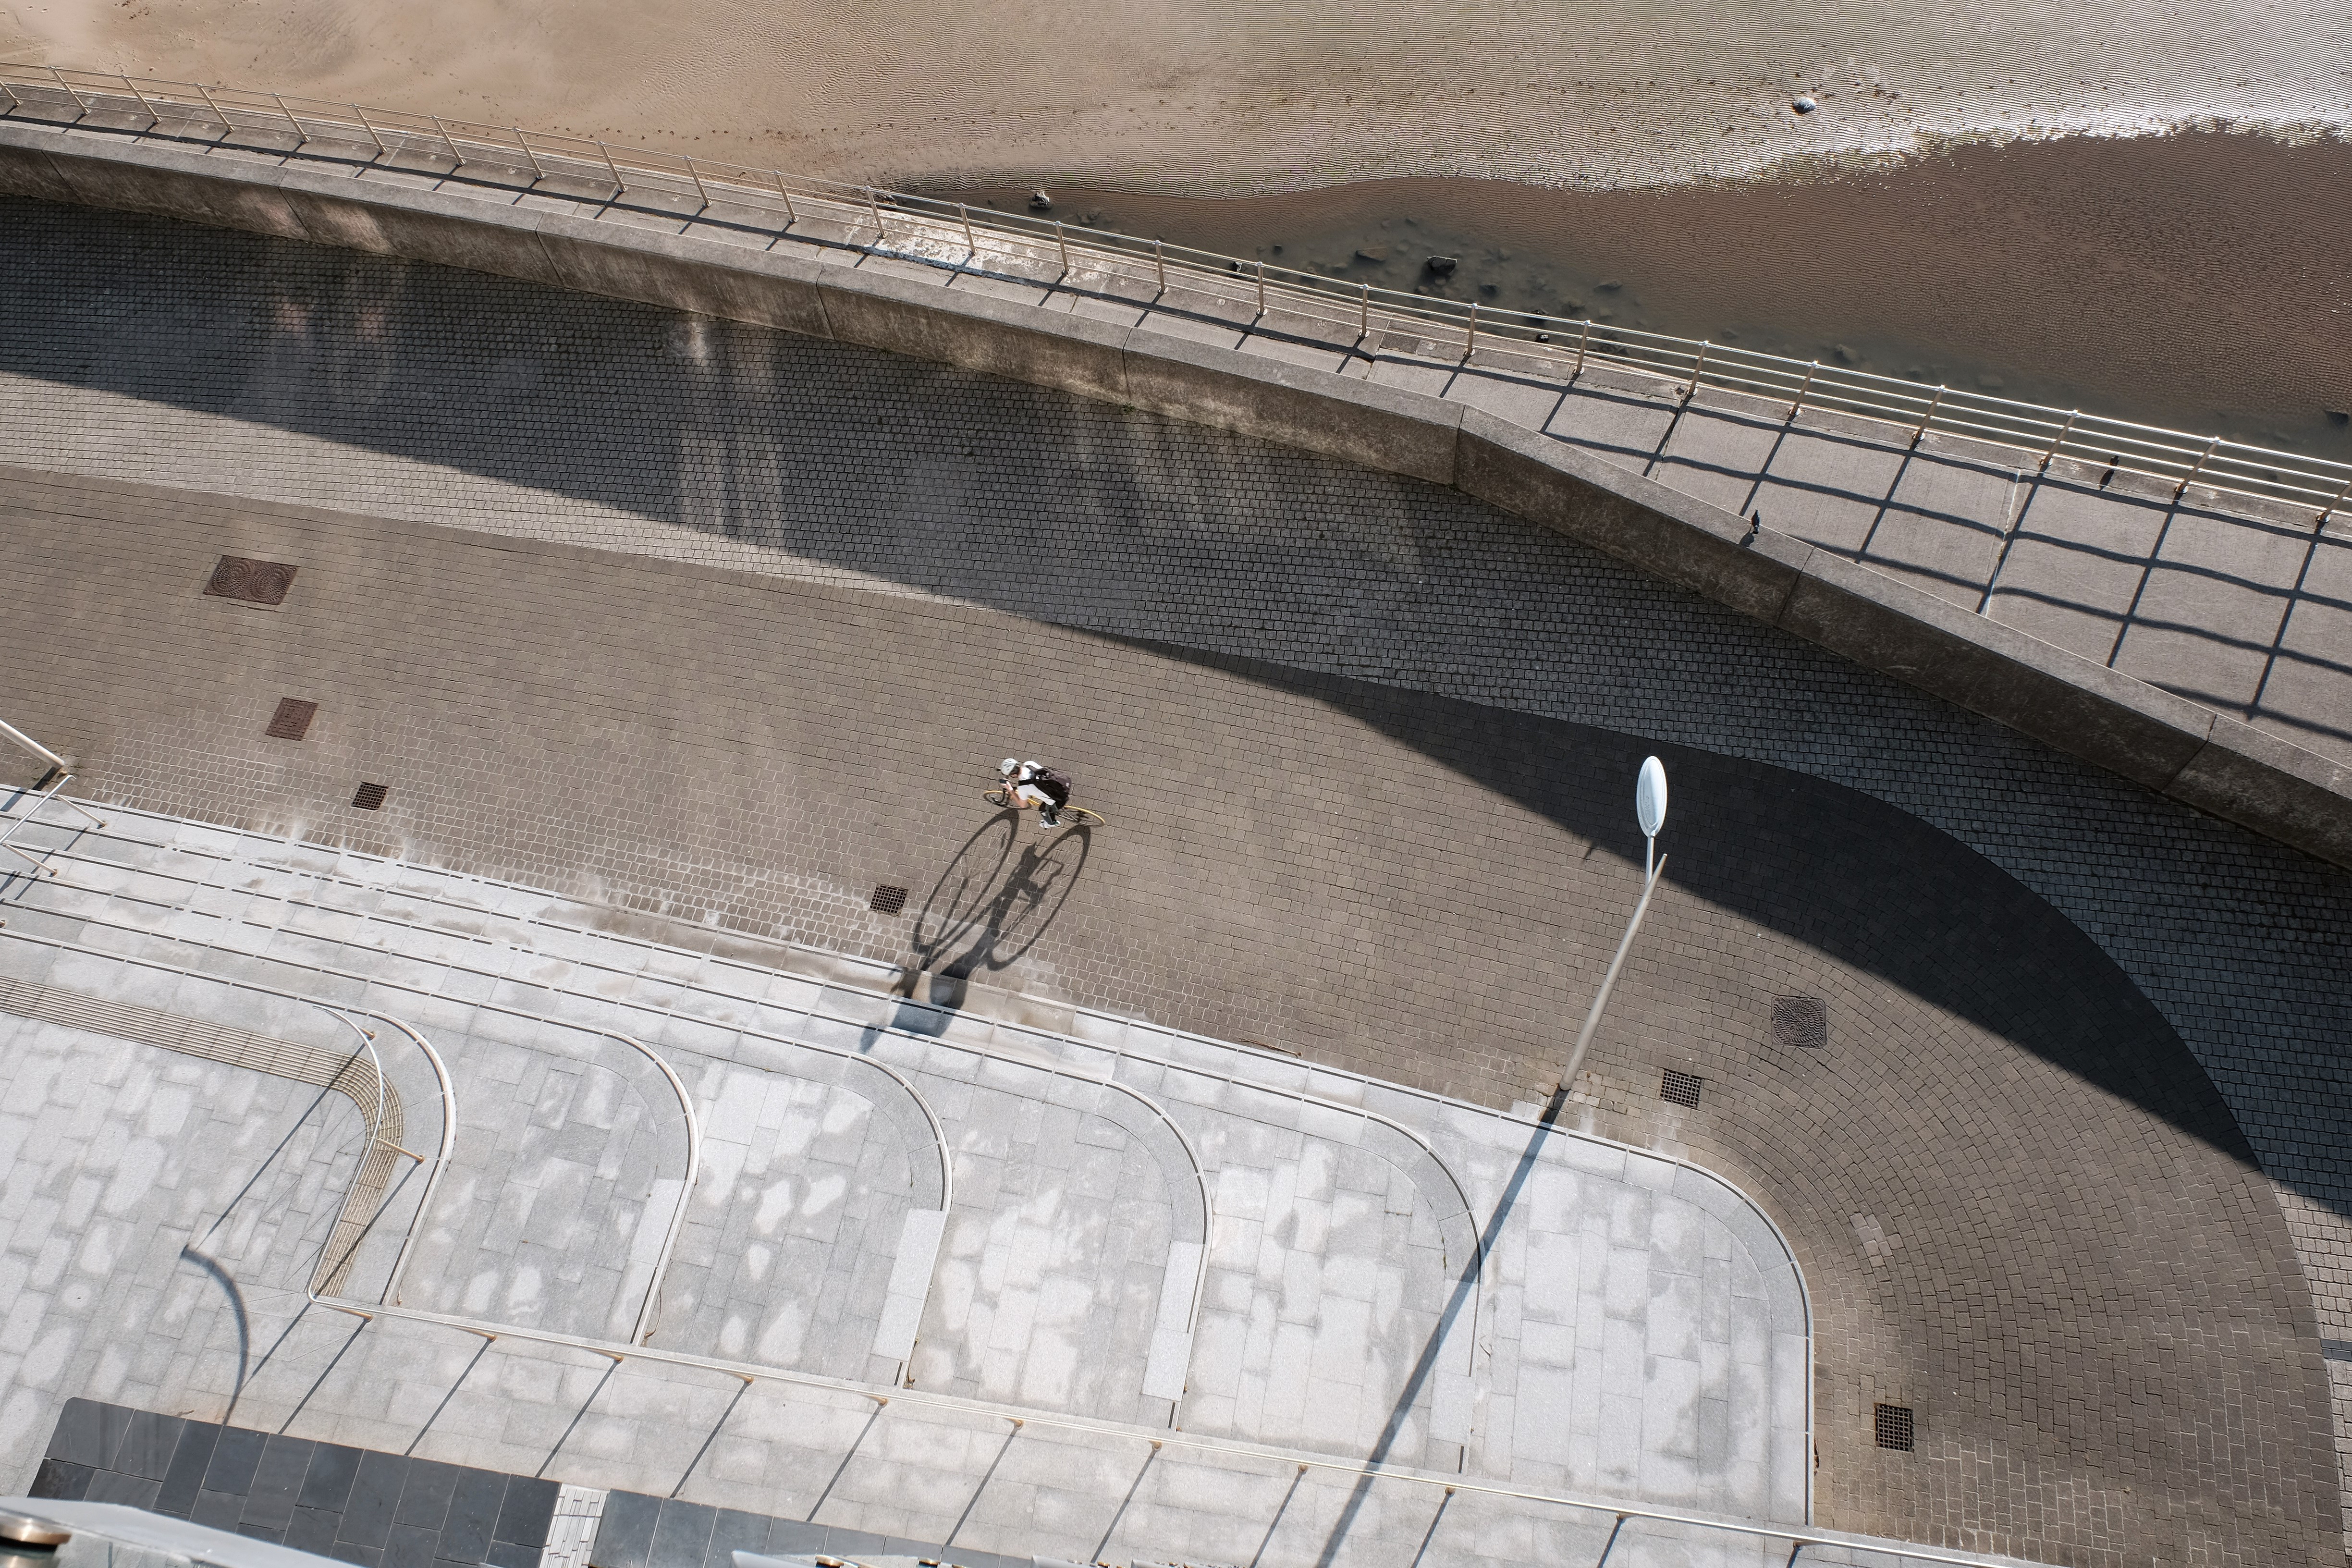
beach, roof, wall, cyclist, from above, cycling, shape, shadown